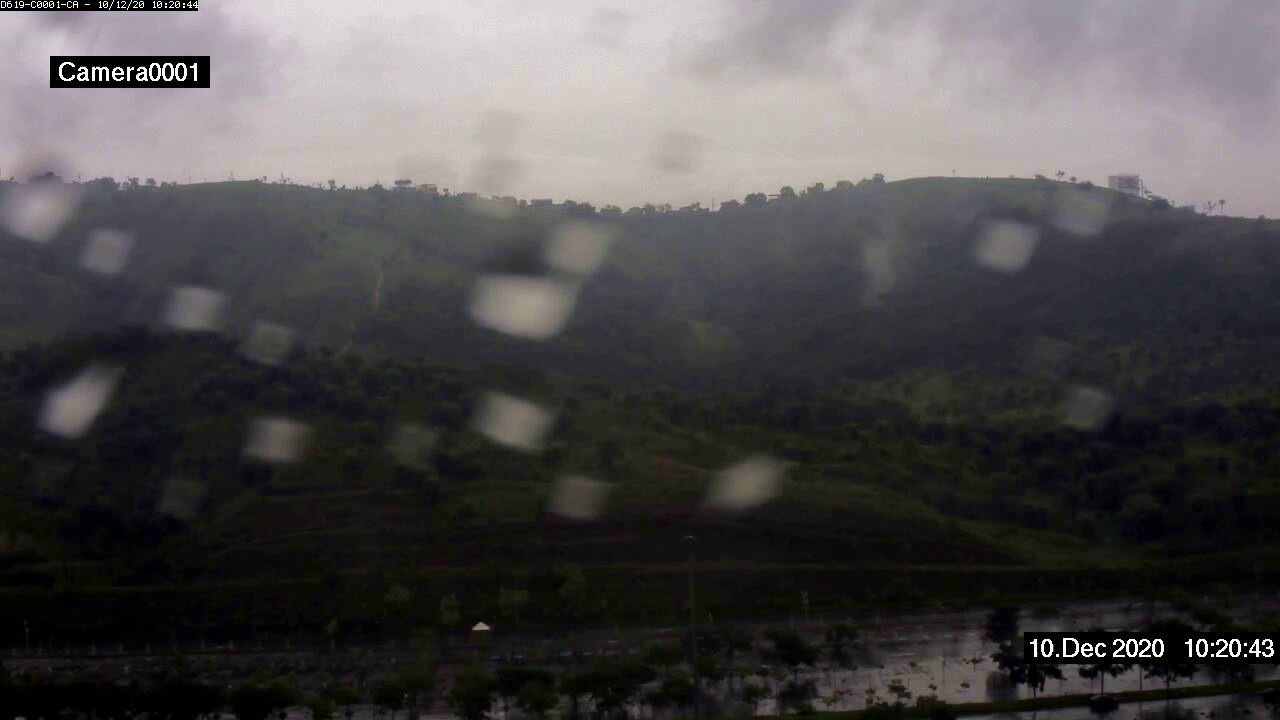
Fire: no
Smoke: no